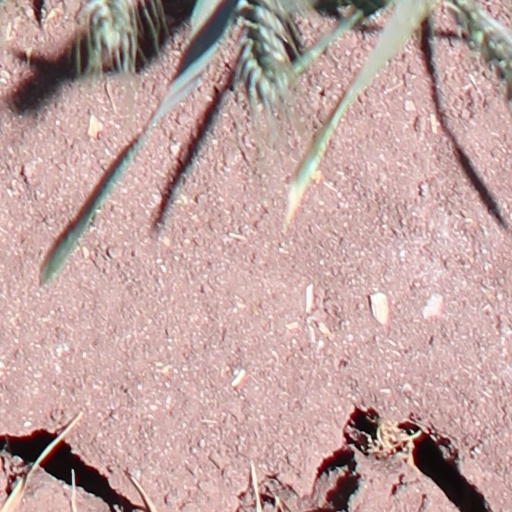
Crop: wheat